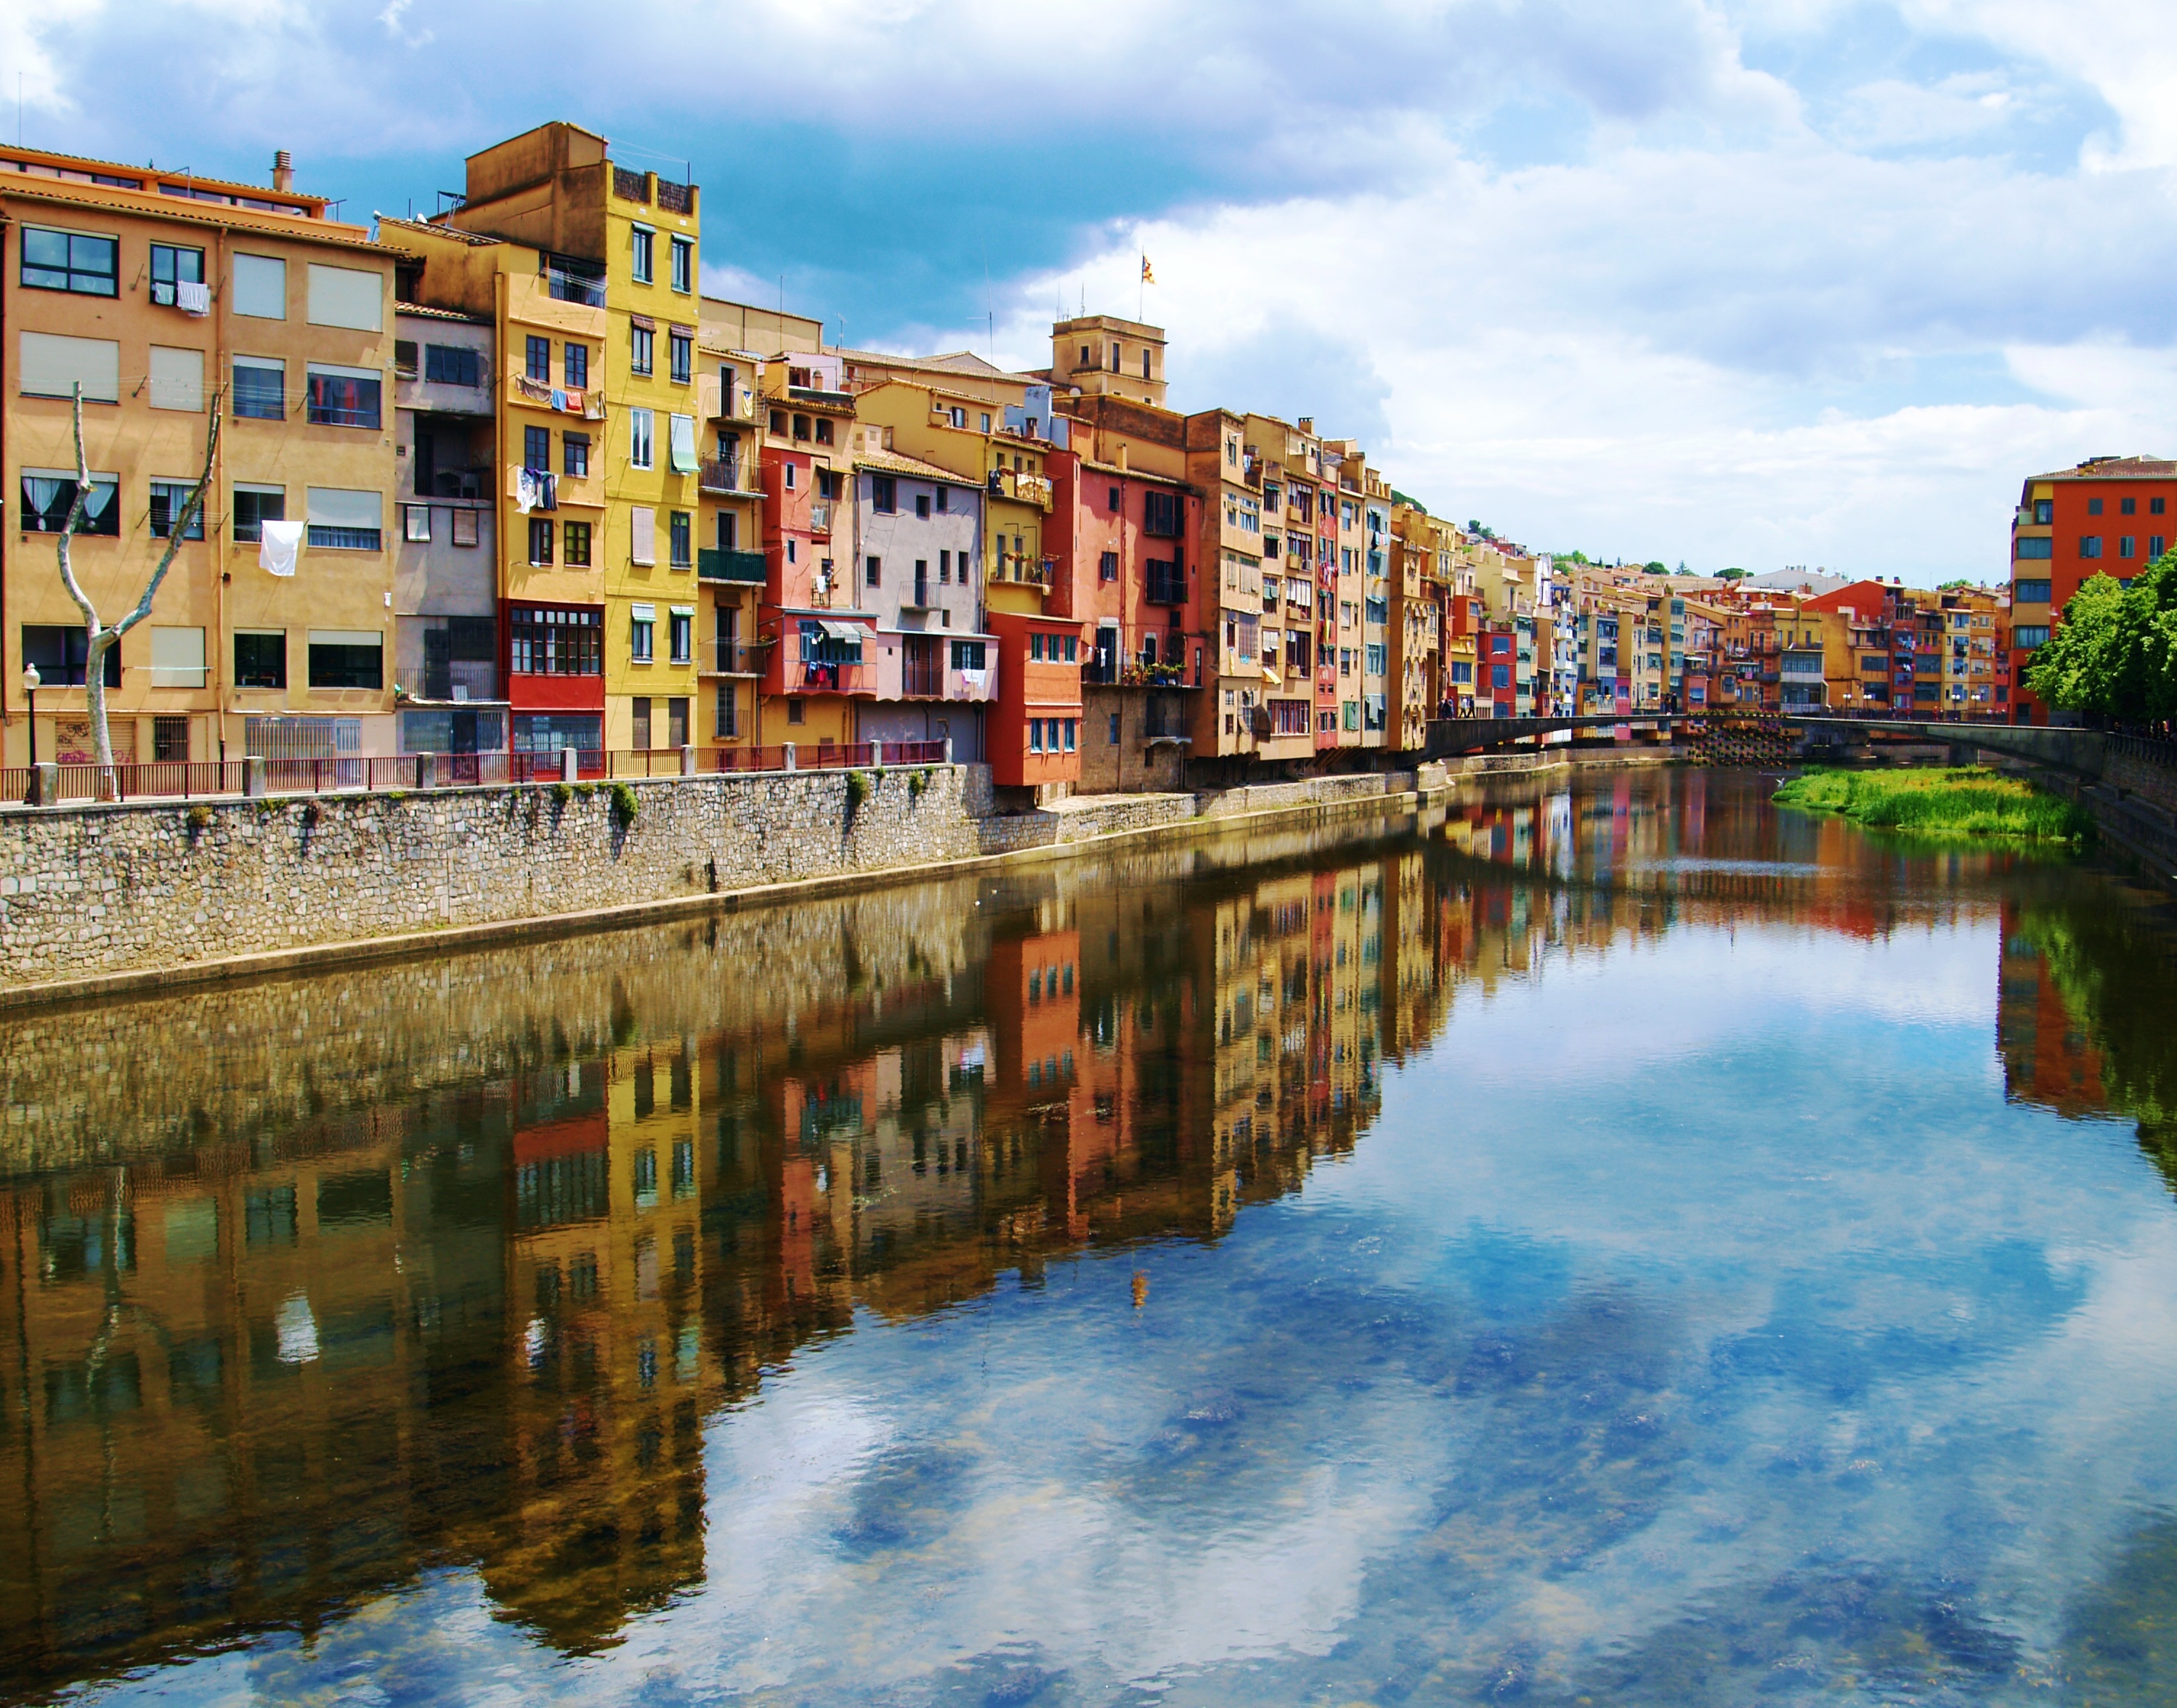
water, architecture, bridge, town, building, old, city, river, canal, cityscape, summer, travel, europe, evening, reflection, mediterranean, sightseeing, blue, tourism, waterway, body of water, place, spain, catalonia, channel, european, spanish, historical, landform, girona, geographical feature